Su Su Lwin

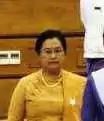
Su Su Lwin as MP

Su Su Lwin was elected for a parliamentary seat in the lower house (Pyithu Hluttaw)'s Thongwa Township constituency, in 2012 by-elections and 2015 general election. She helped to draft the controversial National Education Bill, which in 2015 resulted in nationwide student protests. She previously served as Chairperson of the International Relations Committee of the House of Representatives.